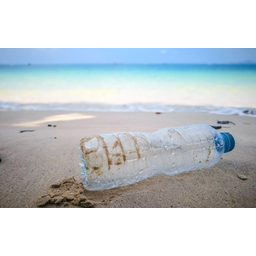
Label: plastic